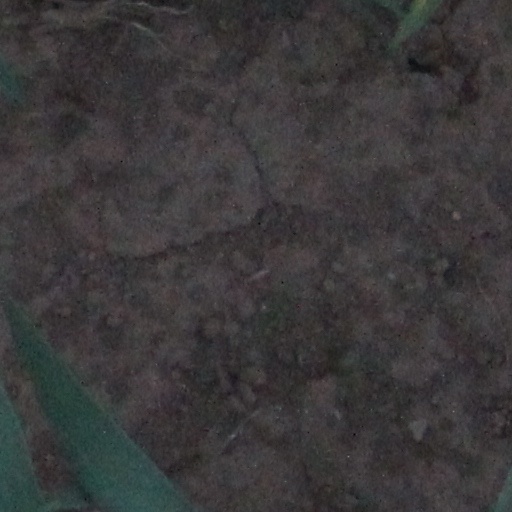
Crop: wheat